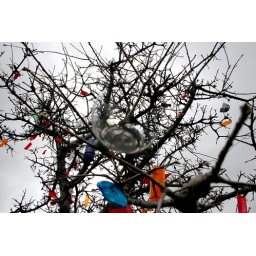
I couldn't really capture it, but there's water in the broken bowl of this former ornament.